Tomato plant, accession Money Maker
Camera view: tilt-top (135 deg); turntable rotation: 150 degrees
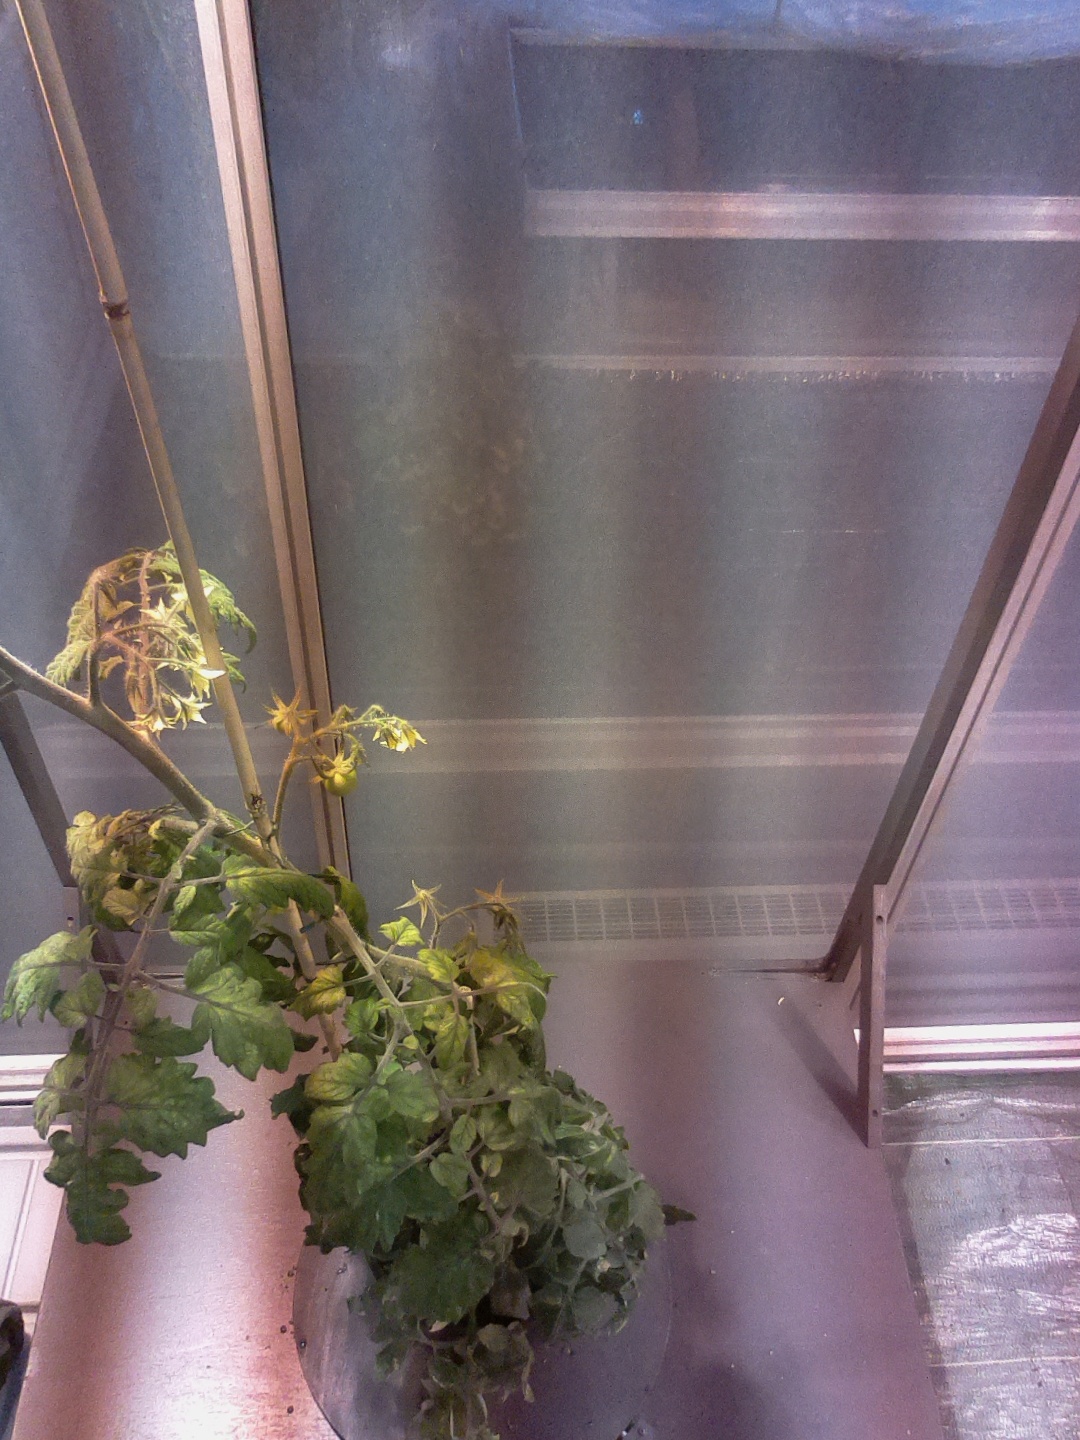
BBCH growth stage 71: 10%-20% of final fruit size